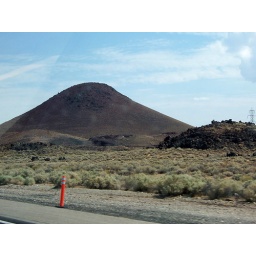
Vacation July 2008 in California - Driving the highway - volcanic rock